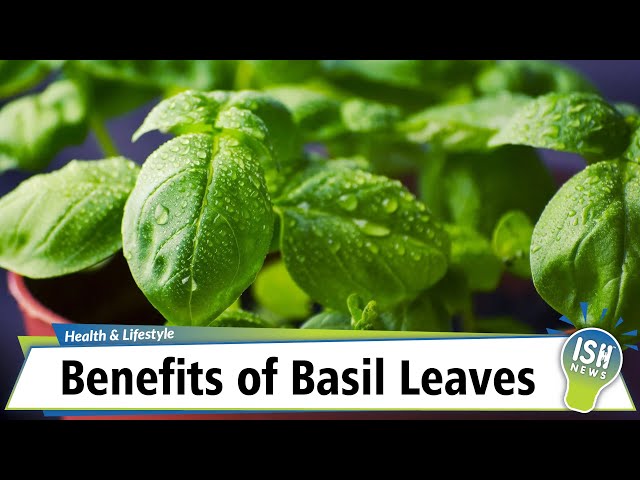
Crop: unknown
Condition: basil